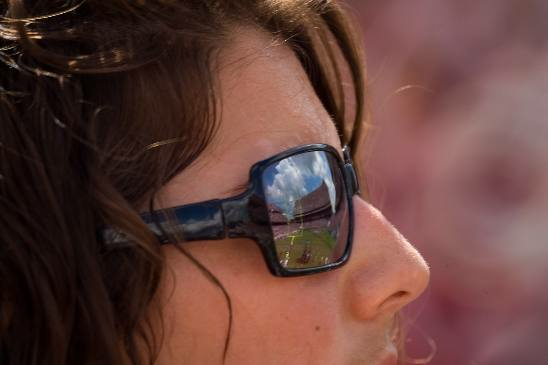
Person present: Yes